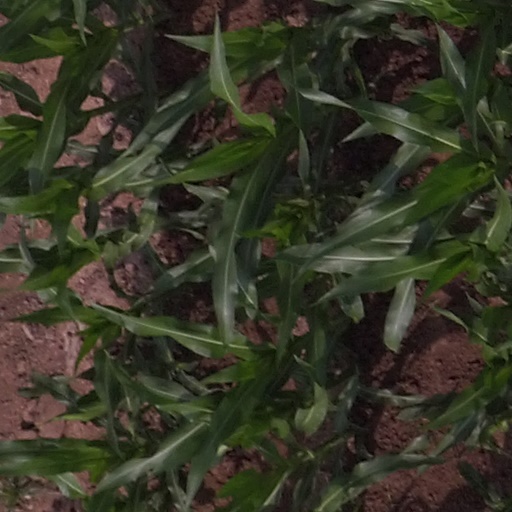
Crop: maize; corn